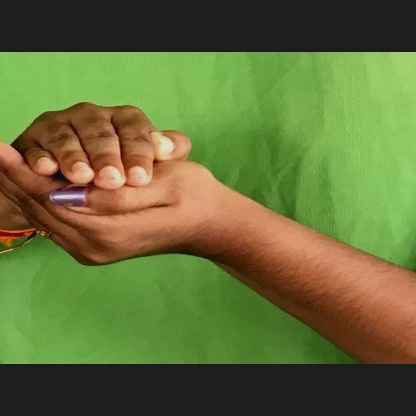
Mudra: Samputa